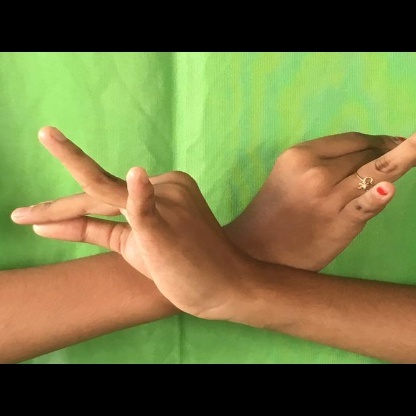
Mudra: Katakavardhana